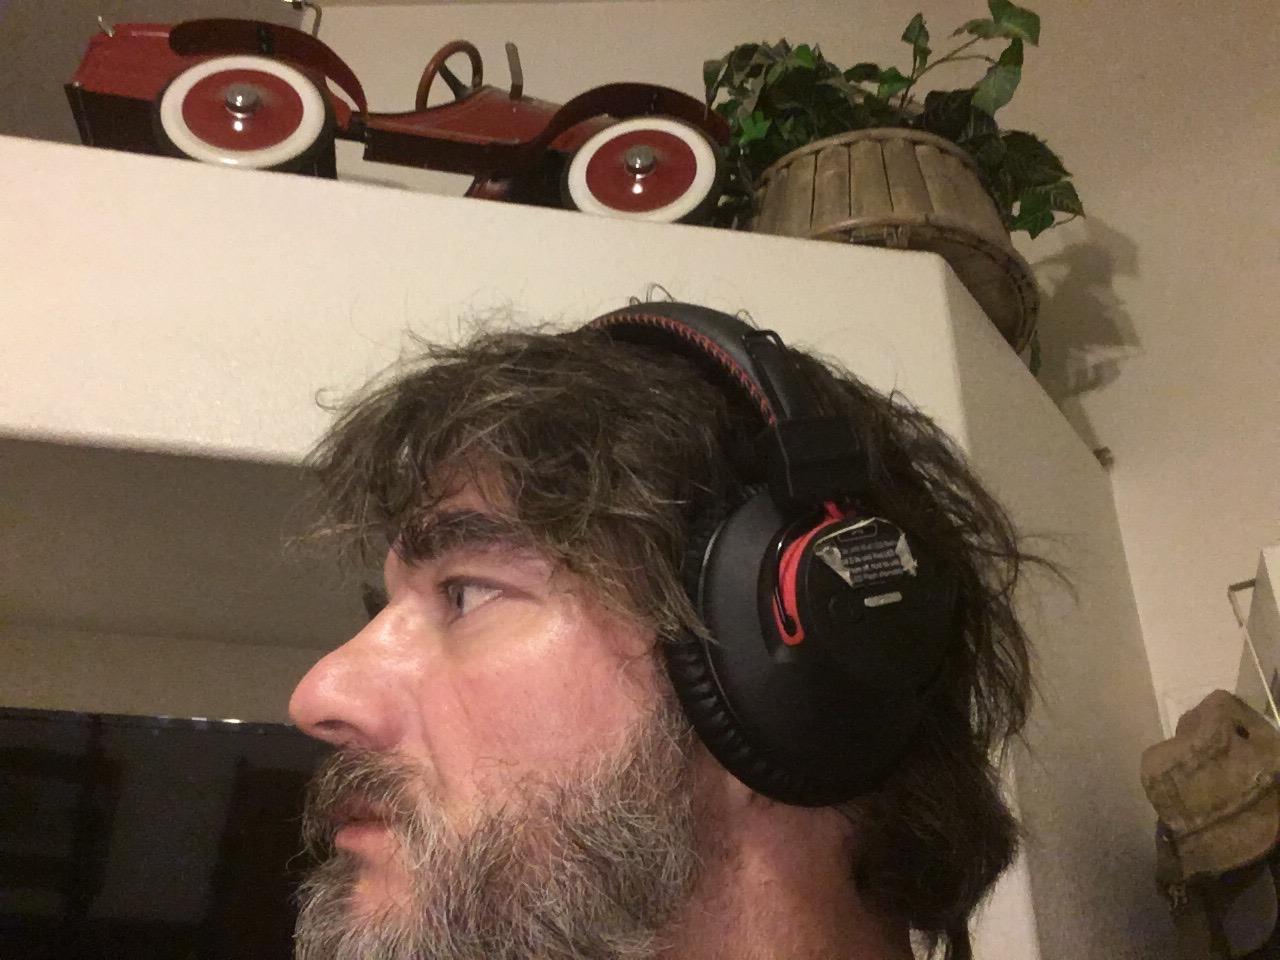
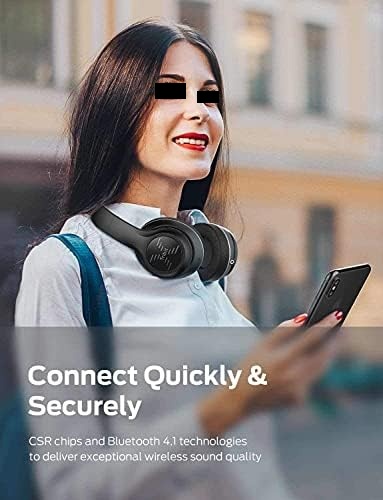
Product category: headphones
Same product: no